Rich Rollins

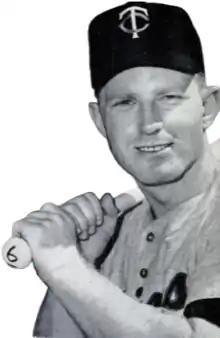
Rollins in 1962

Richard John Rollins (April 16, 1938 – May 13, 2025) was an American professional baseball third baseman. He played in Major League Baseball (MLB) for the Minnesota Twins (1961–68), Seattle Pilots / Milwaukee Brewers (1969–1970), and Cleveland Indians (1970). He was named an All-Star with the Twins in 1962. During a 10-year baseball career, Rollins's batting average was .269 with 77 home runs, and 399 runs batted in (RBI).